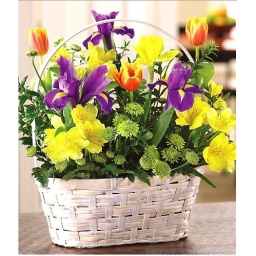
Mothers Day Flowers Yellow and Purple in white basket